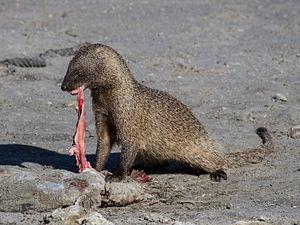
La faune de Tunisie est constituée d'une grande diversité d'animaux d'affinité principalement méditerranéenne et saharo-sindienne.
"La mangouste ichneumon, mangouste d'Égypte ou encore le rat des pharaons est une espèce de carnivore qui ne se trouve plus guère en Égypte mais présente plus en amont dans les vallées des deux Nils ainsi que dans les deux savanes, du Nord et du Sud. On la trouve aussi le long de tout le littoral maghrébin jusqu'au delta du Nil. Elle avait dès l'Antiquité une réputation de destructeur de serpents. A ce jour, la dénommer ""Rat"" alors qu'il s'agit d'un mammifère carnivore et non d'un rongeur, pourrait mettre de la confusion dans l'esprit d'un lecteur non averti.